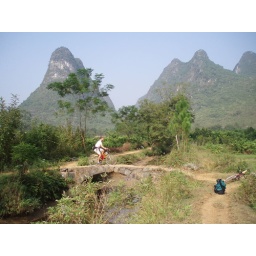
Dan Lafaro wills his mountain bike over a bridge.